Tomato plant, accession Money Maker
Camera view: vertical (180 deg); turntable rotation: 0 degrees
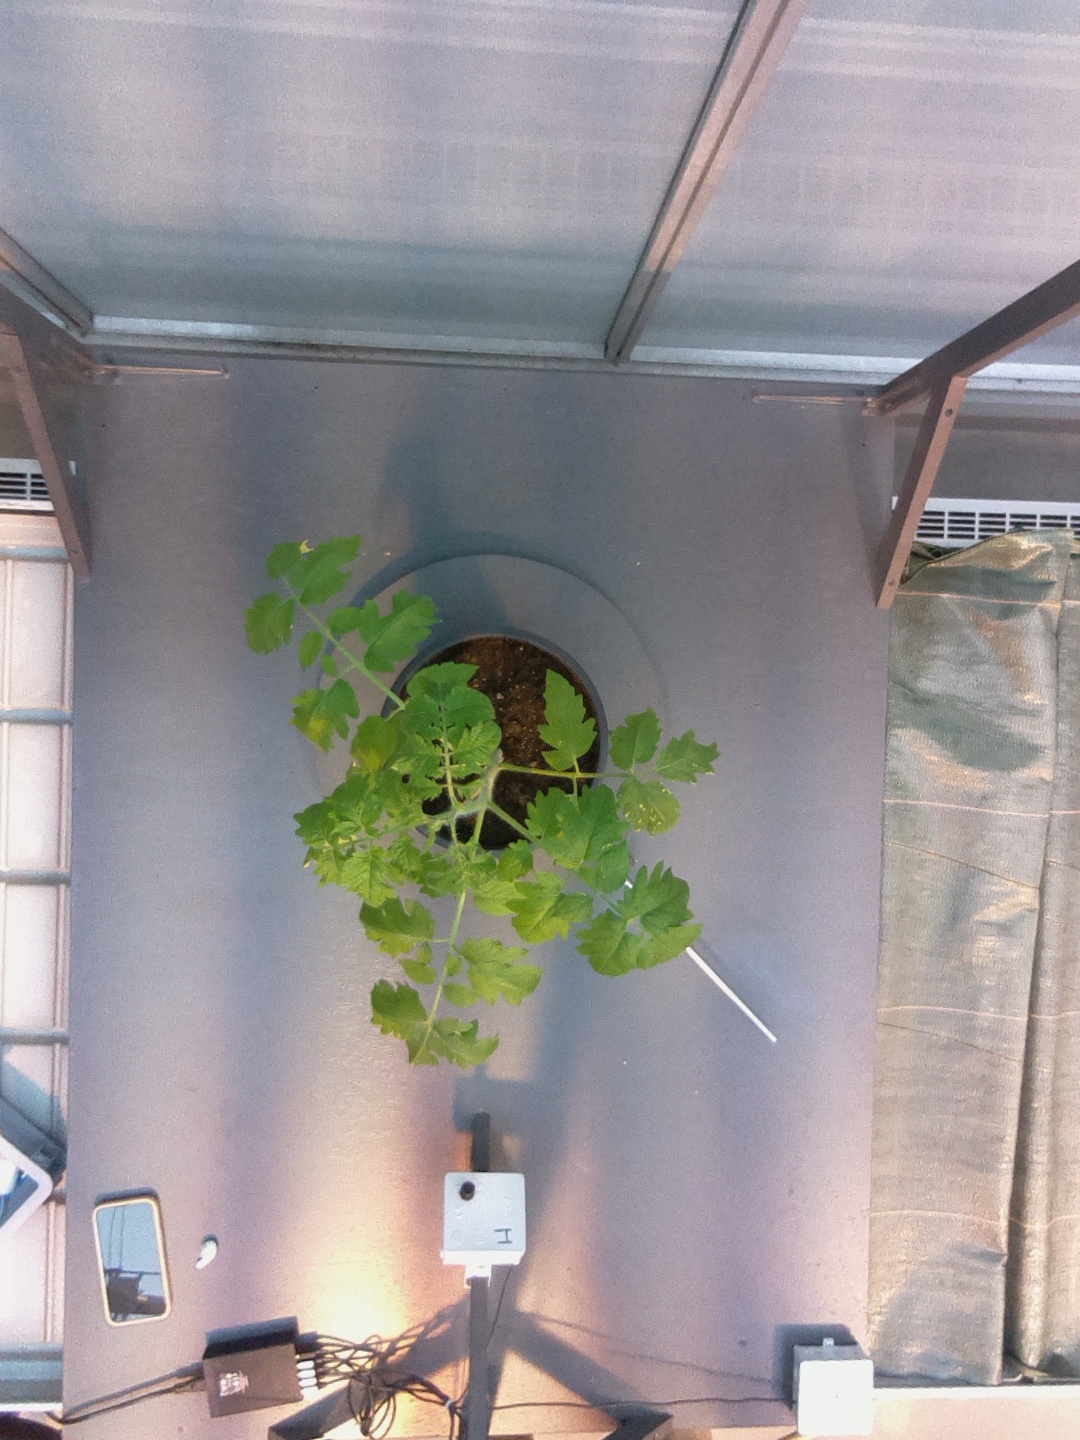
BBCH growth stage 14: 8 of true leaves visible